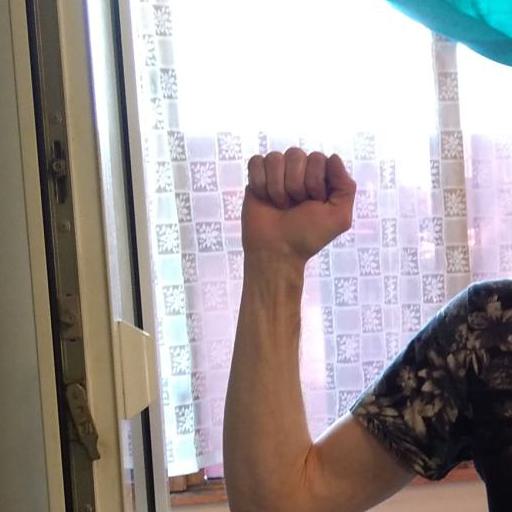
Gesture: fist